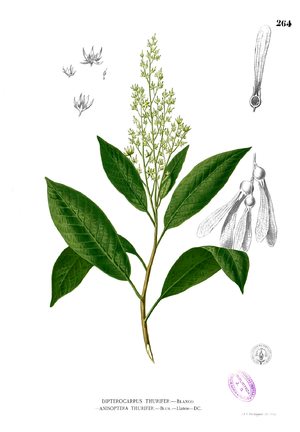
Anisoptera est un genre d'arbres de la famille des Dipterocarpaceae. Son nom dérive du grec et fait référence aux lobes inégaux des fruits. Ses espèces sont réparties de Chittagong jusqu'en Nouvelle-Guinée. Huit de ses espèces sont actuellement inscrites sur la liste rouge de l'UICN. Quatre de ces espèces sont considérées comme en danger critique et les quatre autres en voie de disparition. La principale menace est la perte de son habitat. Son bois est dur et léger.